1991 Centennial Cup

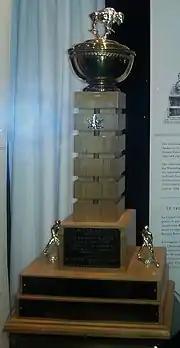
Ornate gold-plated bowl mounted on a wooden plinth atop a two-tier rectangular wooden base adorned with name plates

The 1991 Centennial Cup was the 21st Junior "A" 1991 ice hockey National Championship for the Canadian Junior A Hockey League.